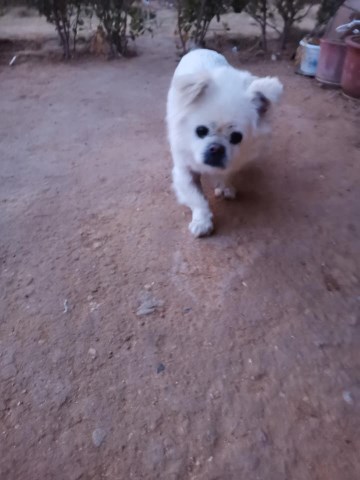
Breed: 3336-n000121-chinese_rural_dog